Pradeep Eshwar

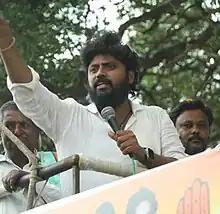
Pradeep Eshwar during 2023 Karnataka Legislative Assembly Election Campaign in Chikballapur

Pradeep Eshwar is an Indian politician who is a Member of the Karnataka Legislative Assembly as a member of the Indian National Congress, representing the Chikballapur Assembly constituency.